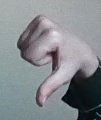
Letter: waw